Grand Lodge of Massachusetts

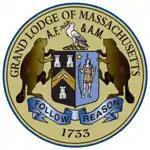
Seal of the Grand Lodge of Massachusetts A.F. & A.M.

The Most Worshipful Grand Lodge of Ancient Free and Accepted Masons of the Commonwealth of Massachusetts, commonly referred to as the Grand Lodge of Massachusetts and abbreviated GLMA, is the main governing body of Freemasonry within Massachusetts, and maintains Lodges in other jurisdictions overseas, namely Panama, Chile, the People's Republic of China (meeting in Tokyo, Japan), and Guantanamo Bay Naval Base, Cuba.